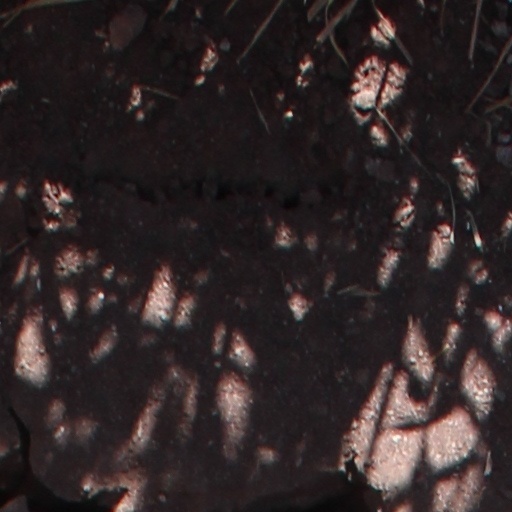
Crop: wheat